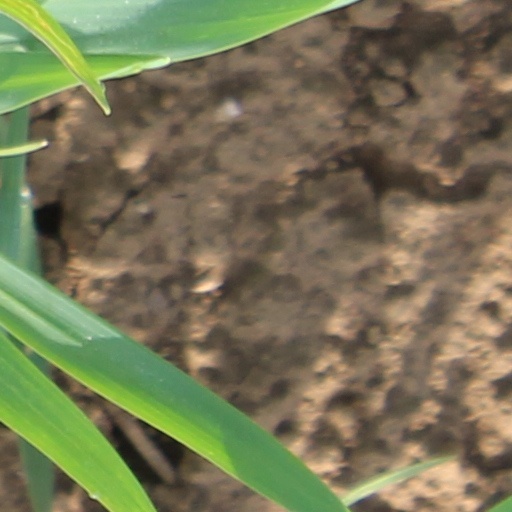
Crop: wheat